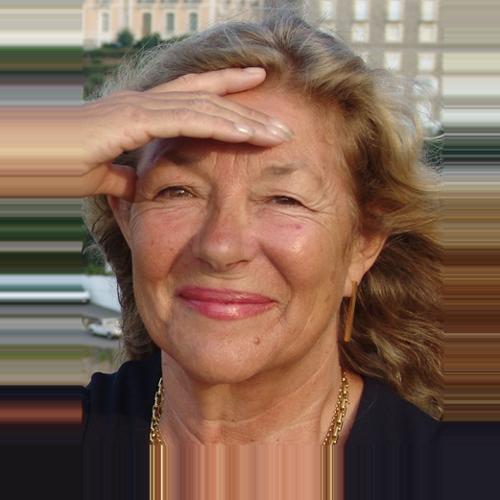
Age: 63